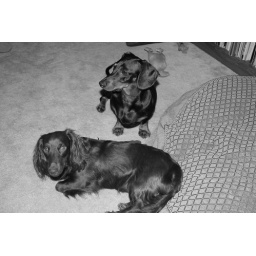
I just thought I'd see how they looked in black and white with my new camera.